Mario Božić

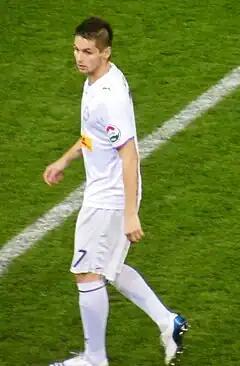
Božić with Újpest in 2008

Mario Božić (25 May 1983 – 3 April 2023) was a Bosnian Serb professional footballer who played as a central midfielder.